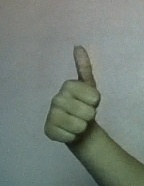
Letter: aleff